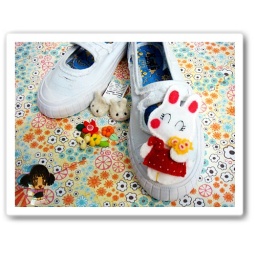
Little bunny in my new white Mary Jane shoes